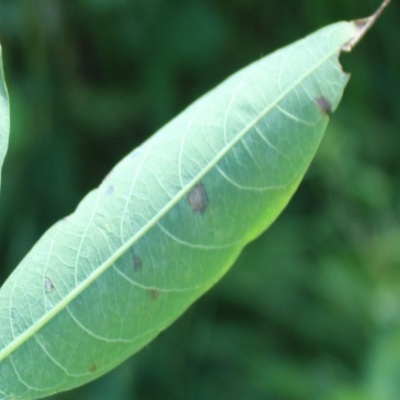
Crop: Cassava
Condition: bacterial blight